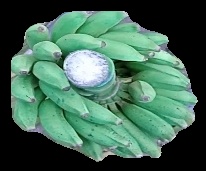
Variety: elakki-bale
Grade: grade1